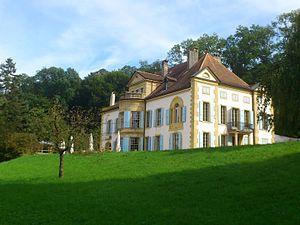
Le Centre Pro Natura de Champ-Pittet est un centre d'information sur la protection de la nature de Pro Natura. Il est situé à Cheseaux-Noréaz, au bord du lac de Neuchâtel, dans le domaine du château de Champ-Pittet, au cœur de la Grande Cariçaie, le plus grand marais lacustre de Suisse. Il accueille également le siège suisse-romand de Pro Natura.